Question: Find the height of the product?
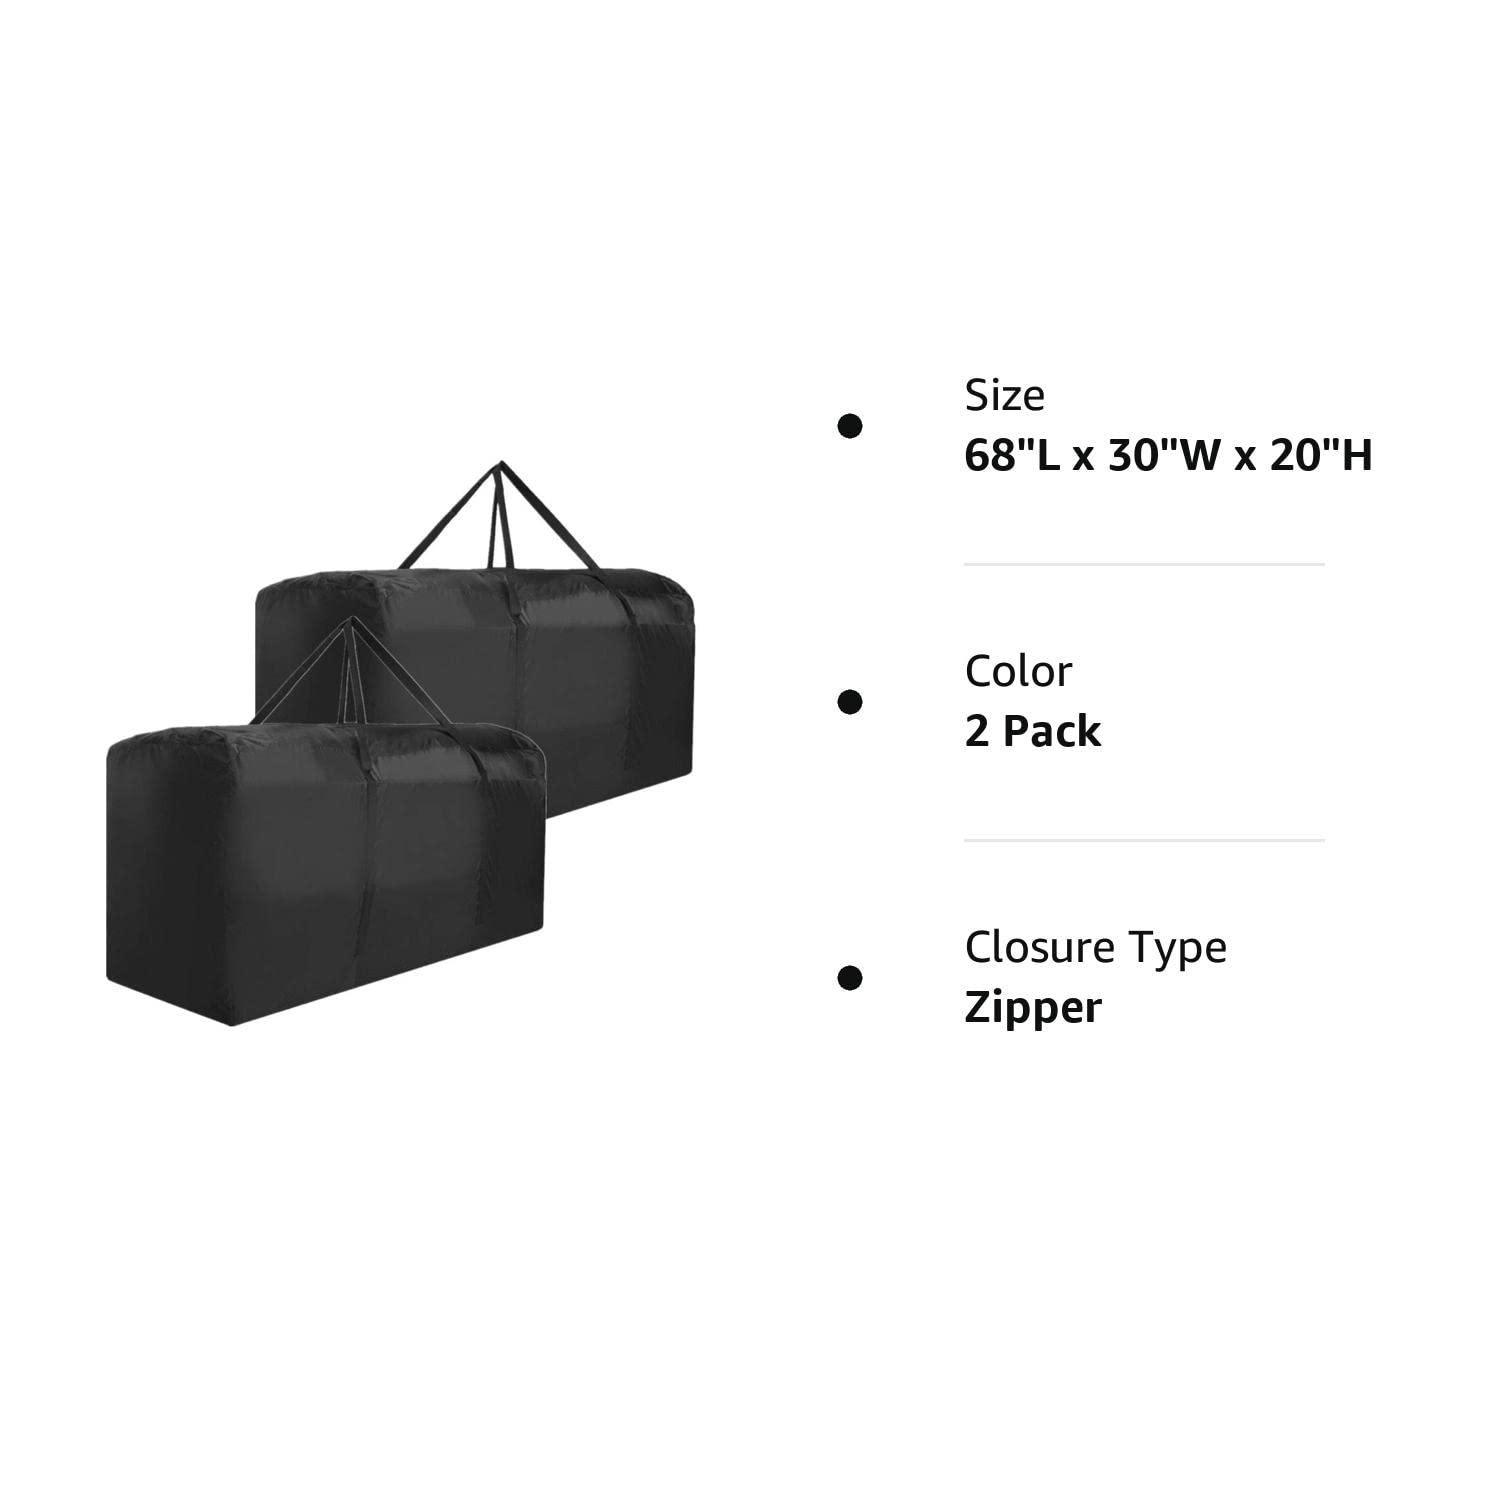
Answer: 30.0 inch